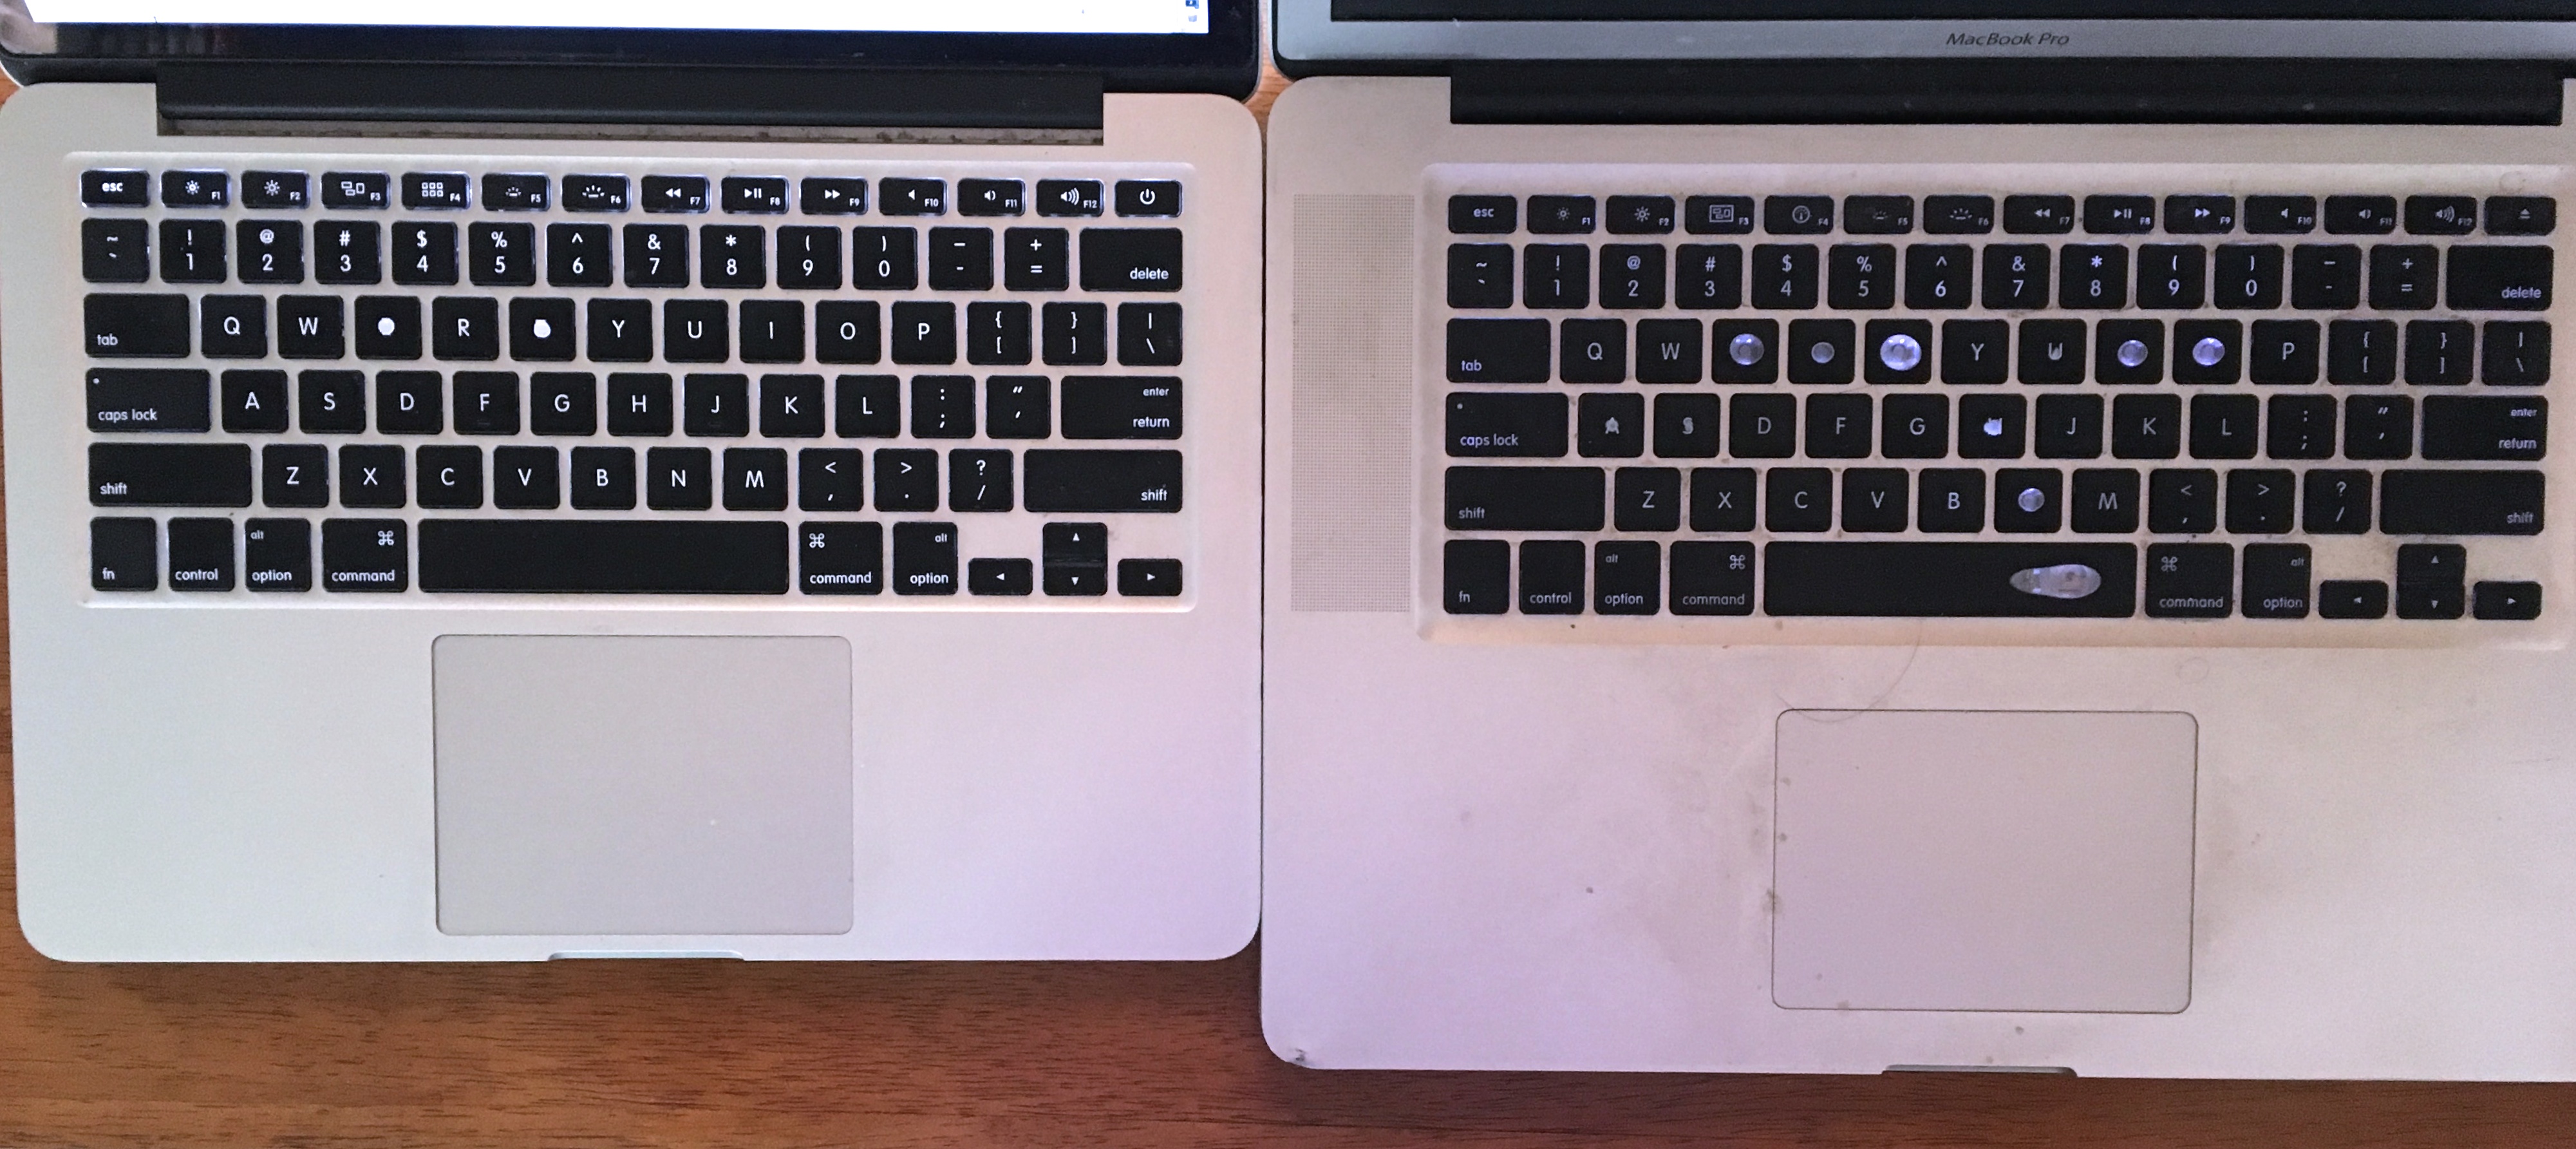
technology, furniture, product, multimedia, server